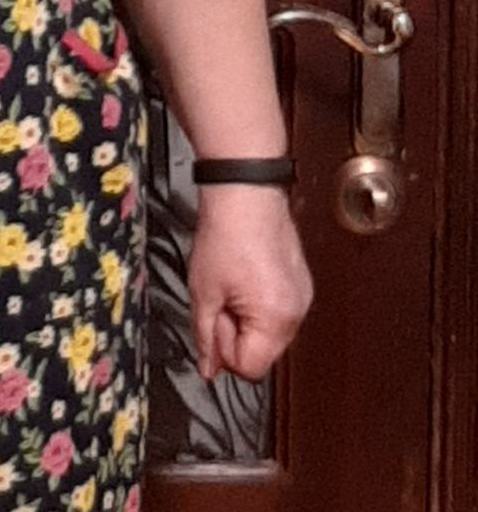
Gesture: no_gesture